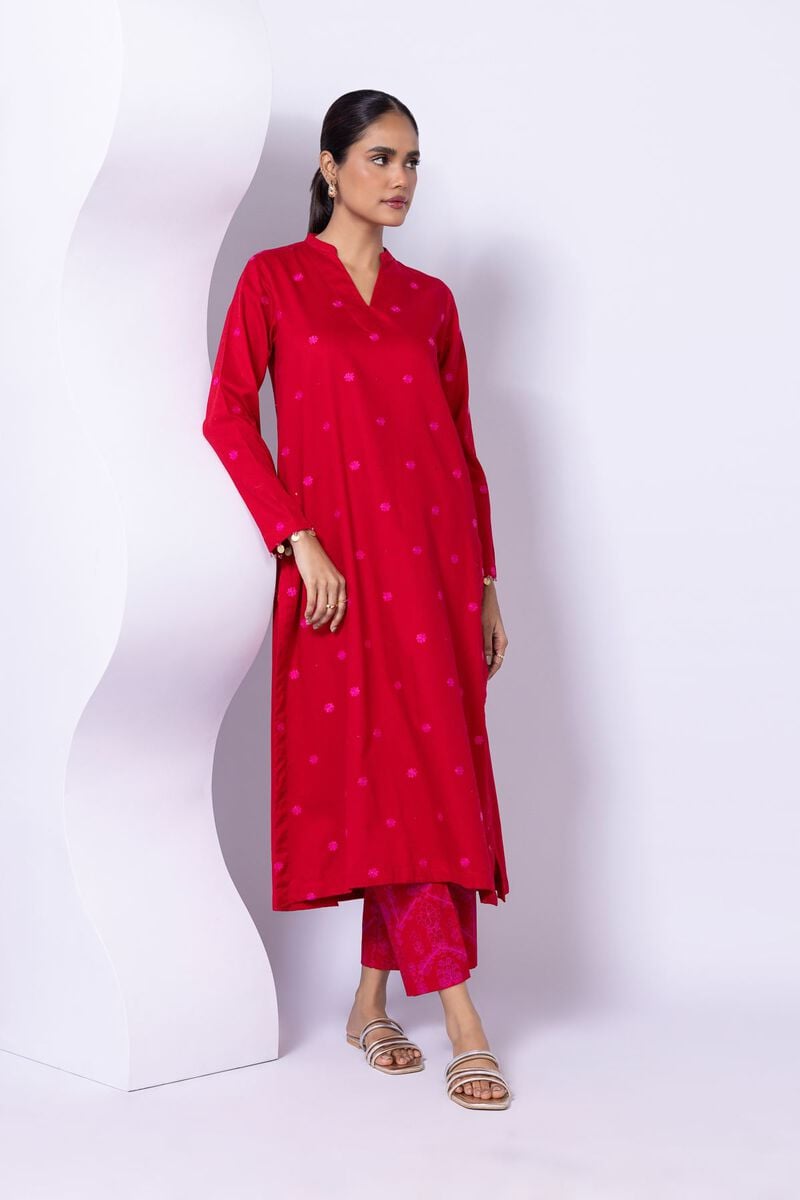
red multi kurta set